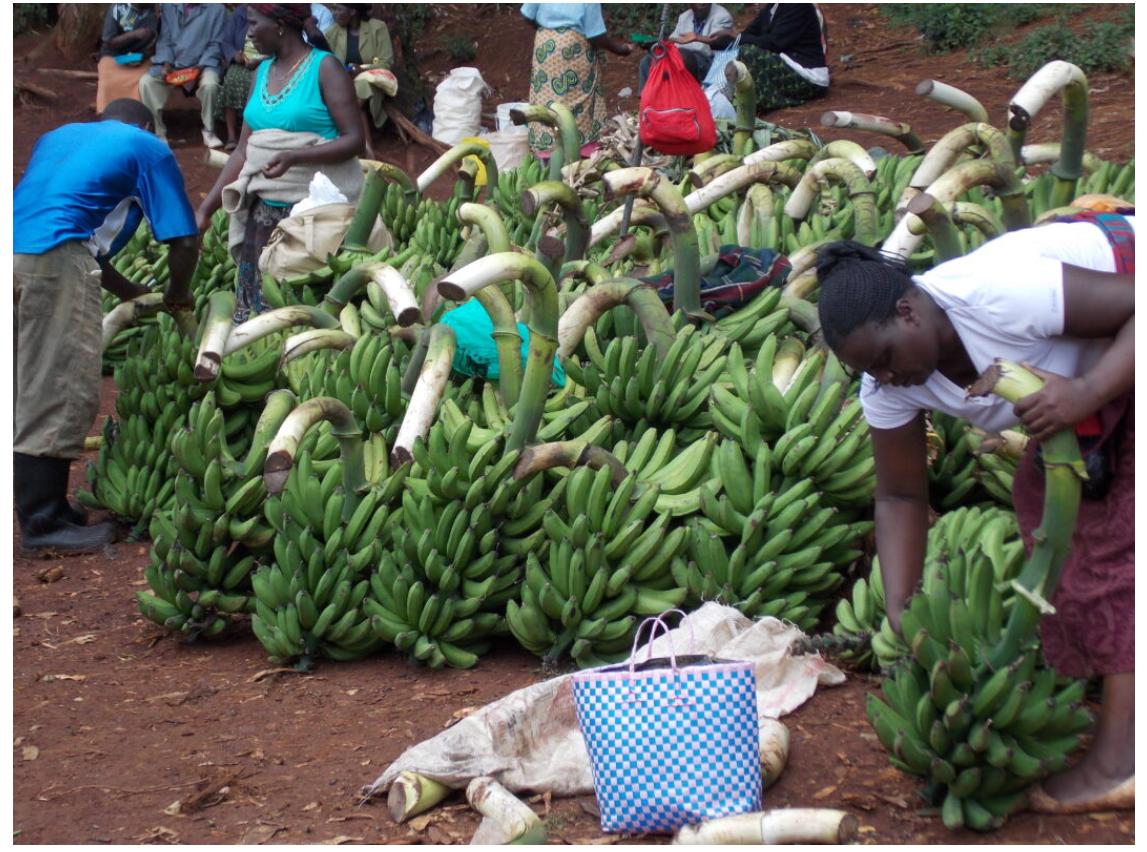
Zao la biashara aina ya ndizi mbichi tayari zimevunwa na kuletwa sokoni, wakulima wanazipanga vizuri ili kuwavutia wateja wanaokuja kununua kwa matumizi ya nyumbani, kwenye migahawa mpaka mahotelini.